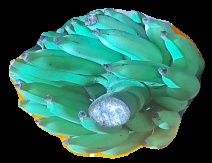
Variety: elakki-bale
Grade: grade2